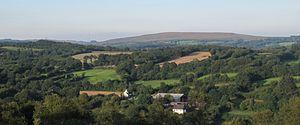
Le ""village"" de Bodingar Bihan. Les cultures entre Bodingar et Lann ar marrou. Au fond, le ""Tuchenn Kador (parfois appelé ""Signal de toussaines"". Brezhoneg: Kêr Bodeñgar Bihan. Parkeier etre Bodingar ha Lann ar marroù. En adreñv, an Duchenn kador."